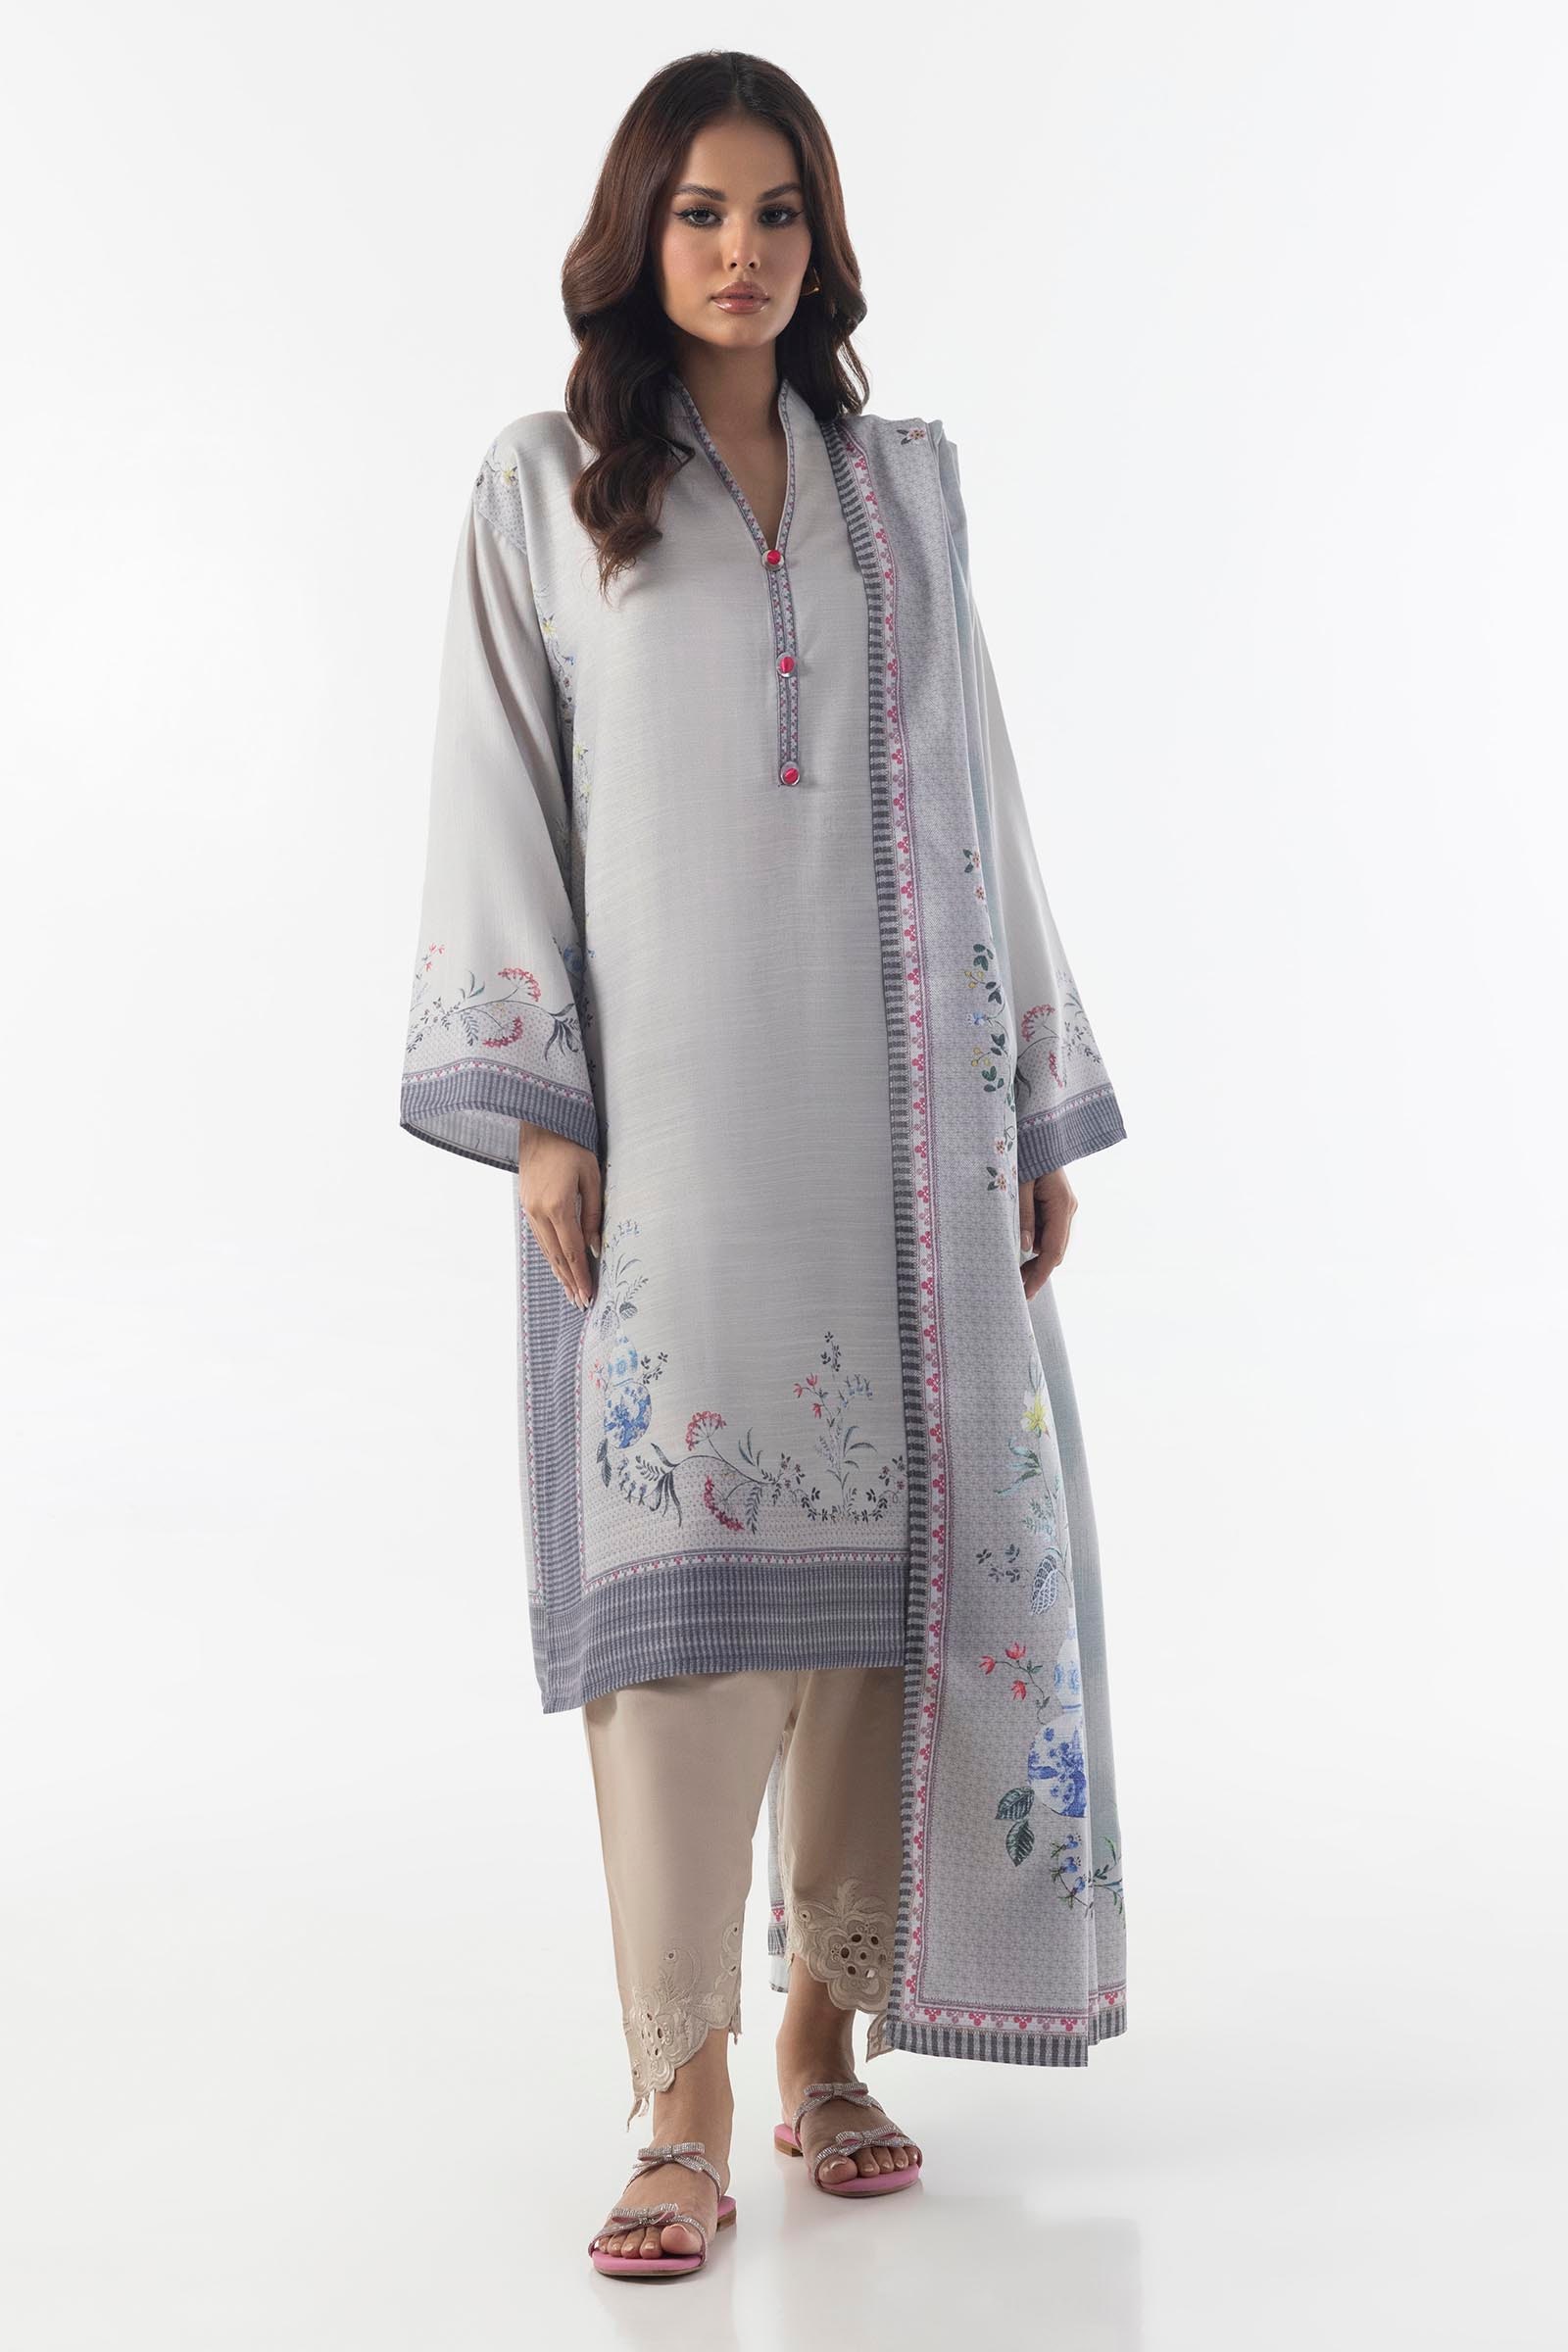
grey multi embroidered chiffon tunic